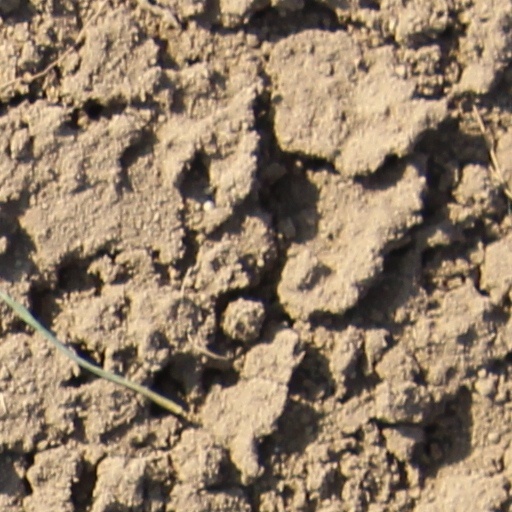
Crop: wheat